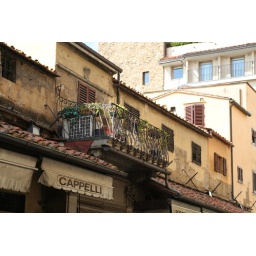
balcony over a street in florence